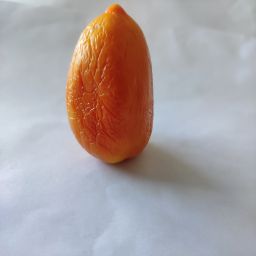
Crop: Tomato
Quality: Old